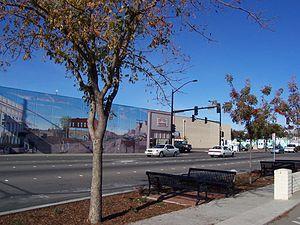
Manteca est une ville du comté de San Joaquin en Californie.